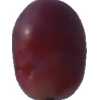
Label: pink_grape